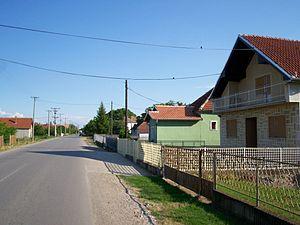
village Luzane, Serbie